Cole Roederer

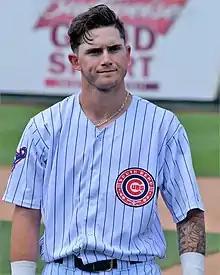
Roederer in 2019 with the South Bend Cubs

Cole Roederer (born September 24, 1999) is an American professional baseball outfielder for the Gastonia Ghost Peppers of the Atlantic League of Professional Baseball.